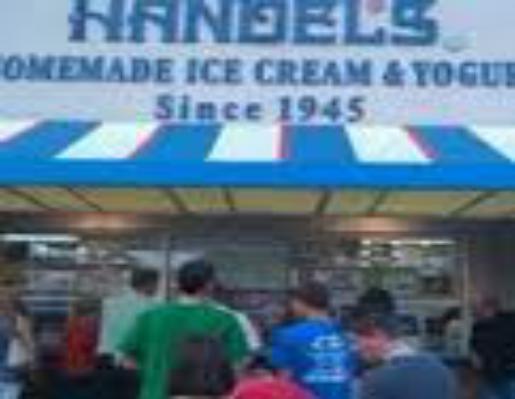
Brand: Handel's Homemade Ice Cream & Yogurt
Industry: Food